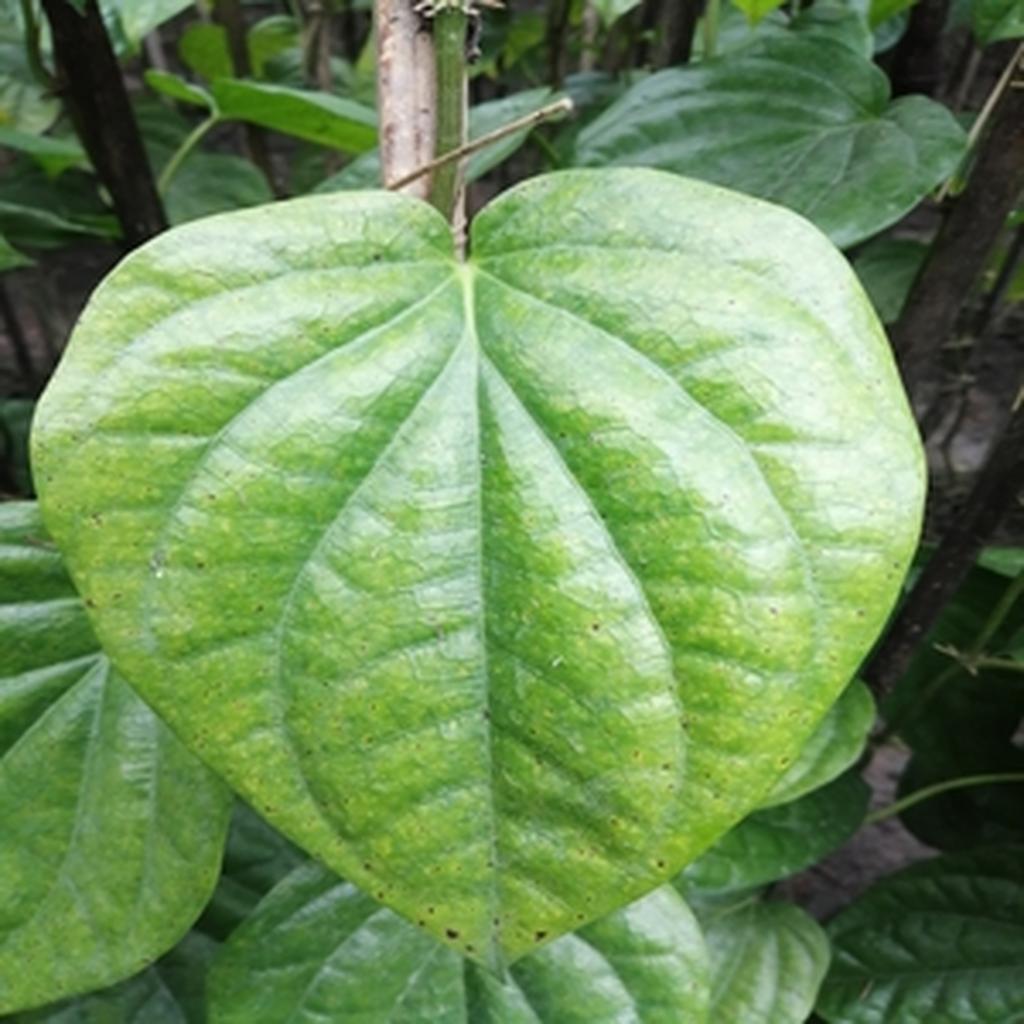
Label: Leaf_Spot